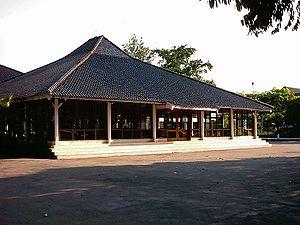
Le kabupaten de Purwakarta, en indonésien Kabupaten Purwakarta, est un kabupaten d'Indonésie situé dans la province de Java occidental.